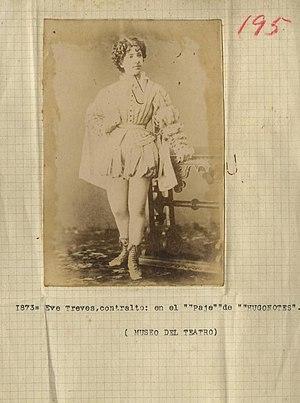
Ebe déguisée en page Urbain dans Les Huguenots de G. Meyerbeer
Ebe Trèves est une chanteuse d'opéra italienne, dotée d’une voix particulièrement riche en harmoniques graves, peut-être héritée de son père David, un amateur passionné de chant qui eut l’honneur d’interpréter un duo avec Giuditta Pasta en 1834.